Alibaba Mammadov

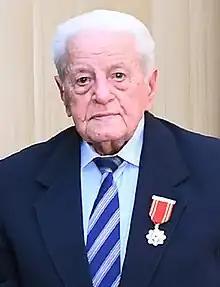
Mammadov in 2020

Alibaba Balaahmed oğlu Mammadov (5 February 1929 – 25 February 2022) was an Azerbaijani singer and composer of mugham music.